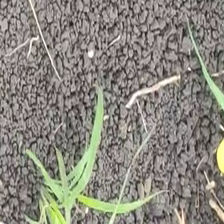
Weed species: Digitaria_SP_(Digitaria Sanguinalis )